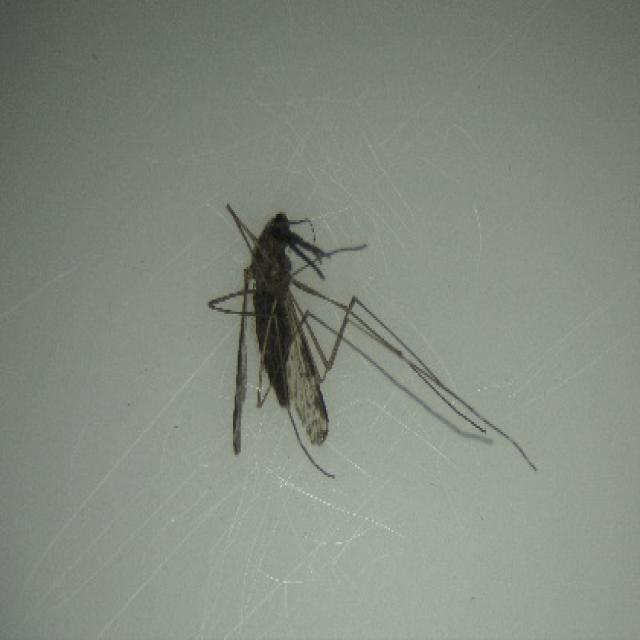
Species: anopheles_sinensis